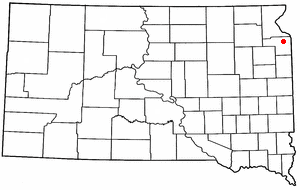
La ville de Milbank est le siège du comté de Grant, dans l’État du Dakota du Sud, aux États-Unis. Lors du recensement de 2010, sa population s’élevait à 3 353 habitants.